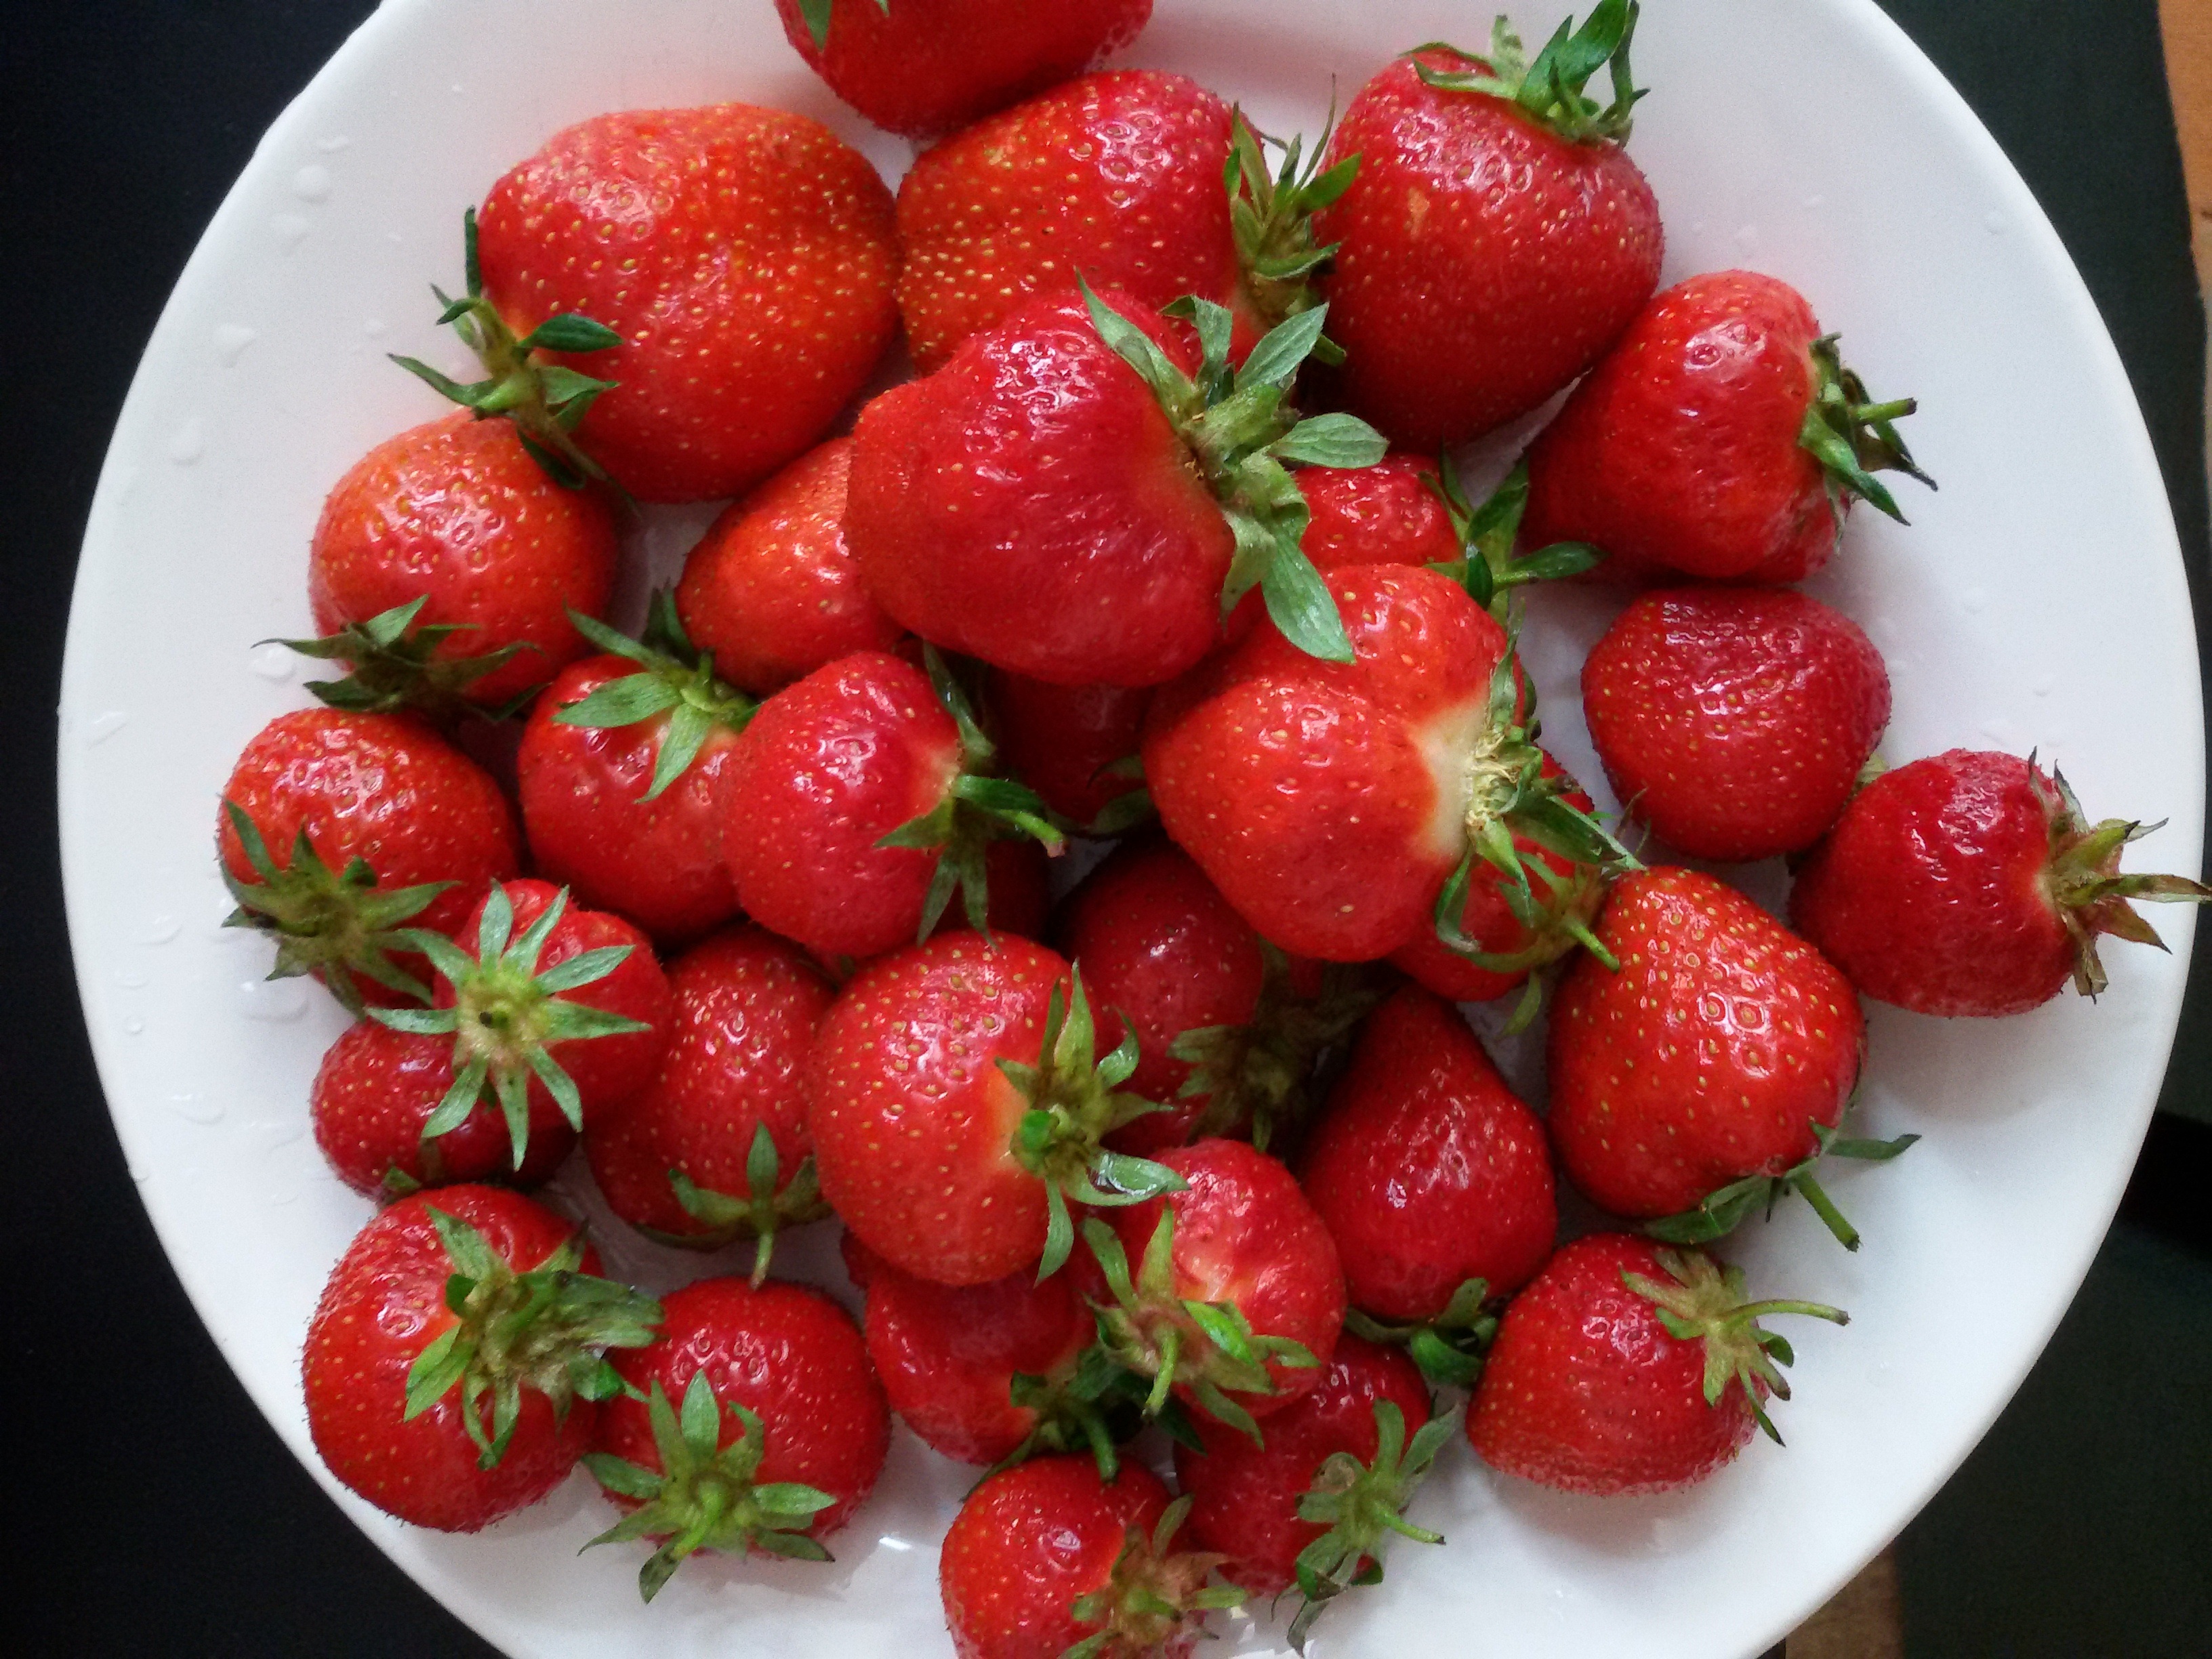
plant, fruit, berry, food, produce, fresh, strawberry, berries, strawberries, strawberry pie, pavlova, frutti di bosco